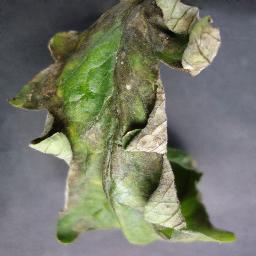
Label: Tomato___Late_blight